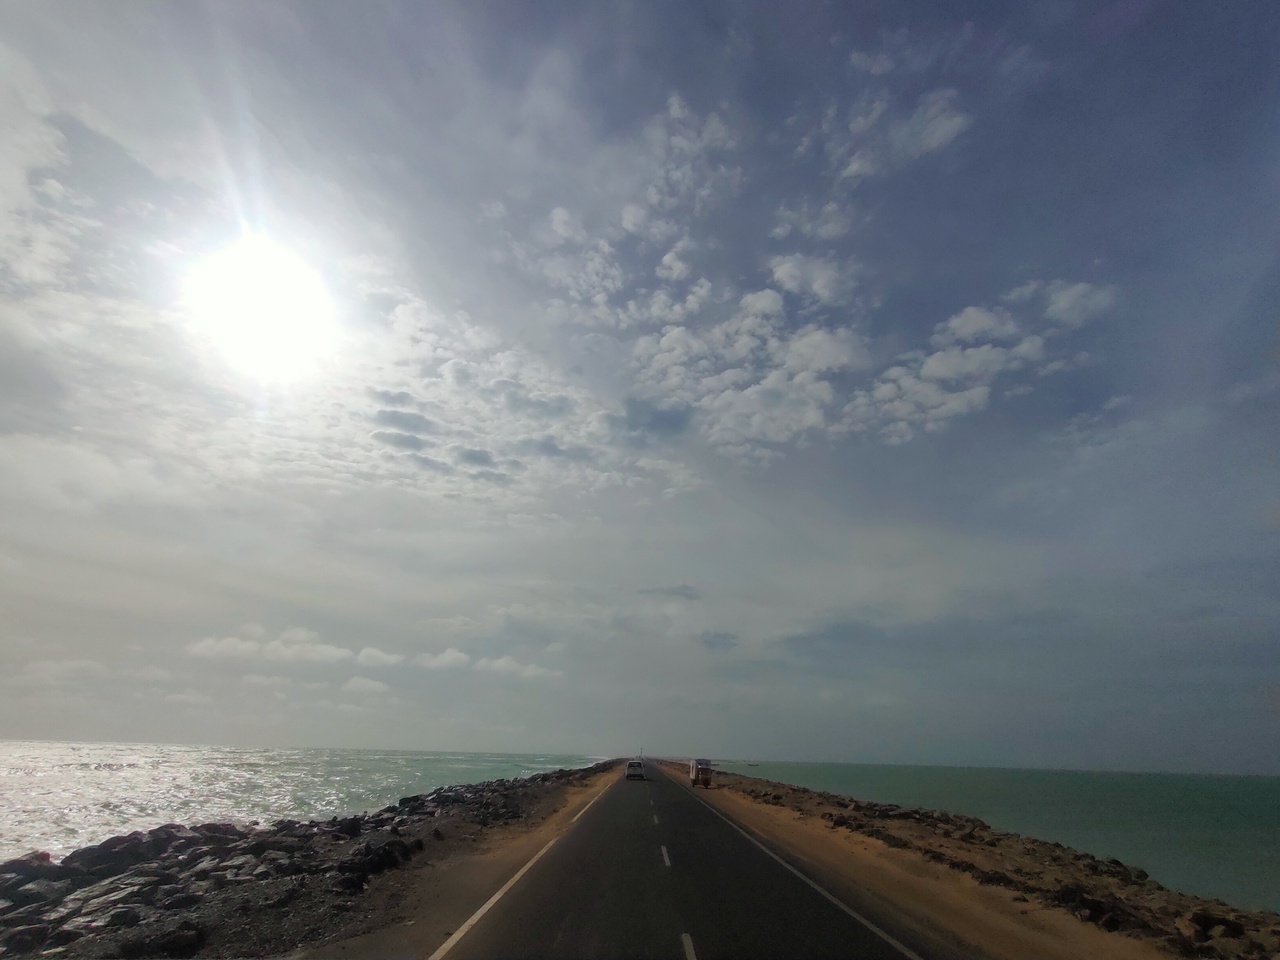
Road to Dhanushkodi, Rameswaram